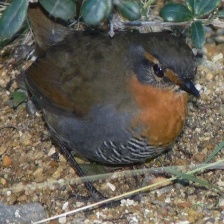
Species: CHUCAO TAPACULO
Scientific name: SCELORCHILUS RUBECULA